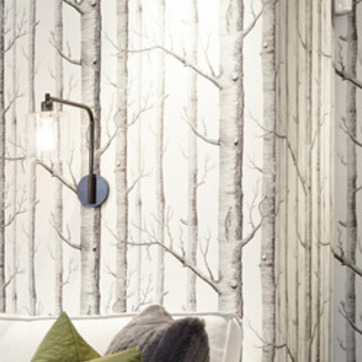
Material: wallpaper